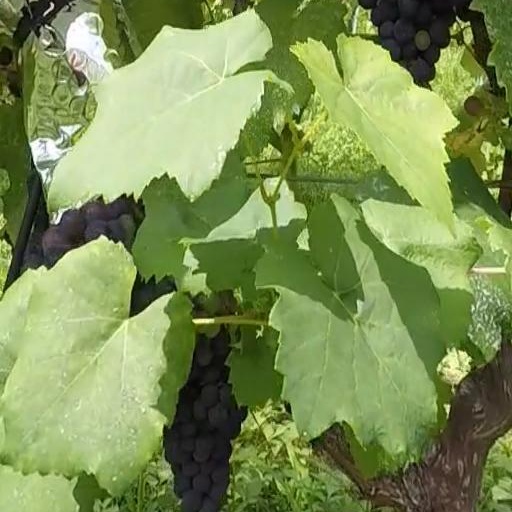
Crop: grape